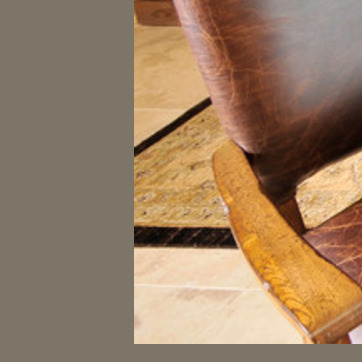
Material: carpet